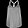
Label: T - shirt / top